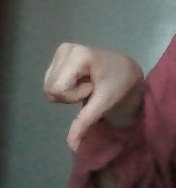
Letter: waw